Wuzhou

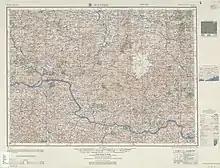
Map including Wuzhou (labeled as WU-CHOU (TSANGWU) ) (AMS, 1954)

Wuzhou is located in eastern Guangxi bordering Guangdong province. It is at the confluence of the Gui River and the Xun River where they form the Xi River; 85% of all water in Guangxi flows through Wuzhou. The total area of Wuzhou is .